Parañaque National High School

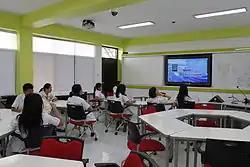

The school was given major renovations during that time such as air conditioned and newly renovated faculty rooms for faculty members. A number of function rooms were also created: speech laboratory, science laboratories, English reading center, dance room, glee club room, Filipino resource center and computer rooms. Lapus Building was constructed and the SOF Building was expanded during his time as principal.